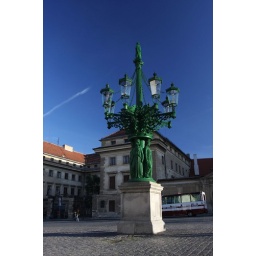
Neat street lamp near Prague's palace